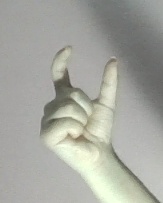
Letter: nun